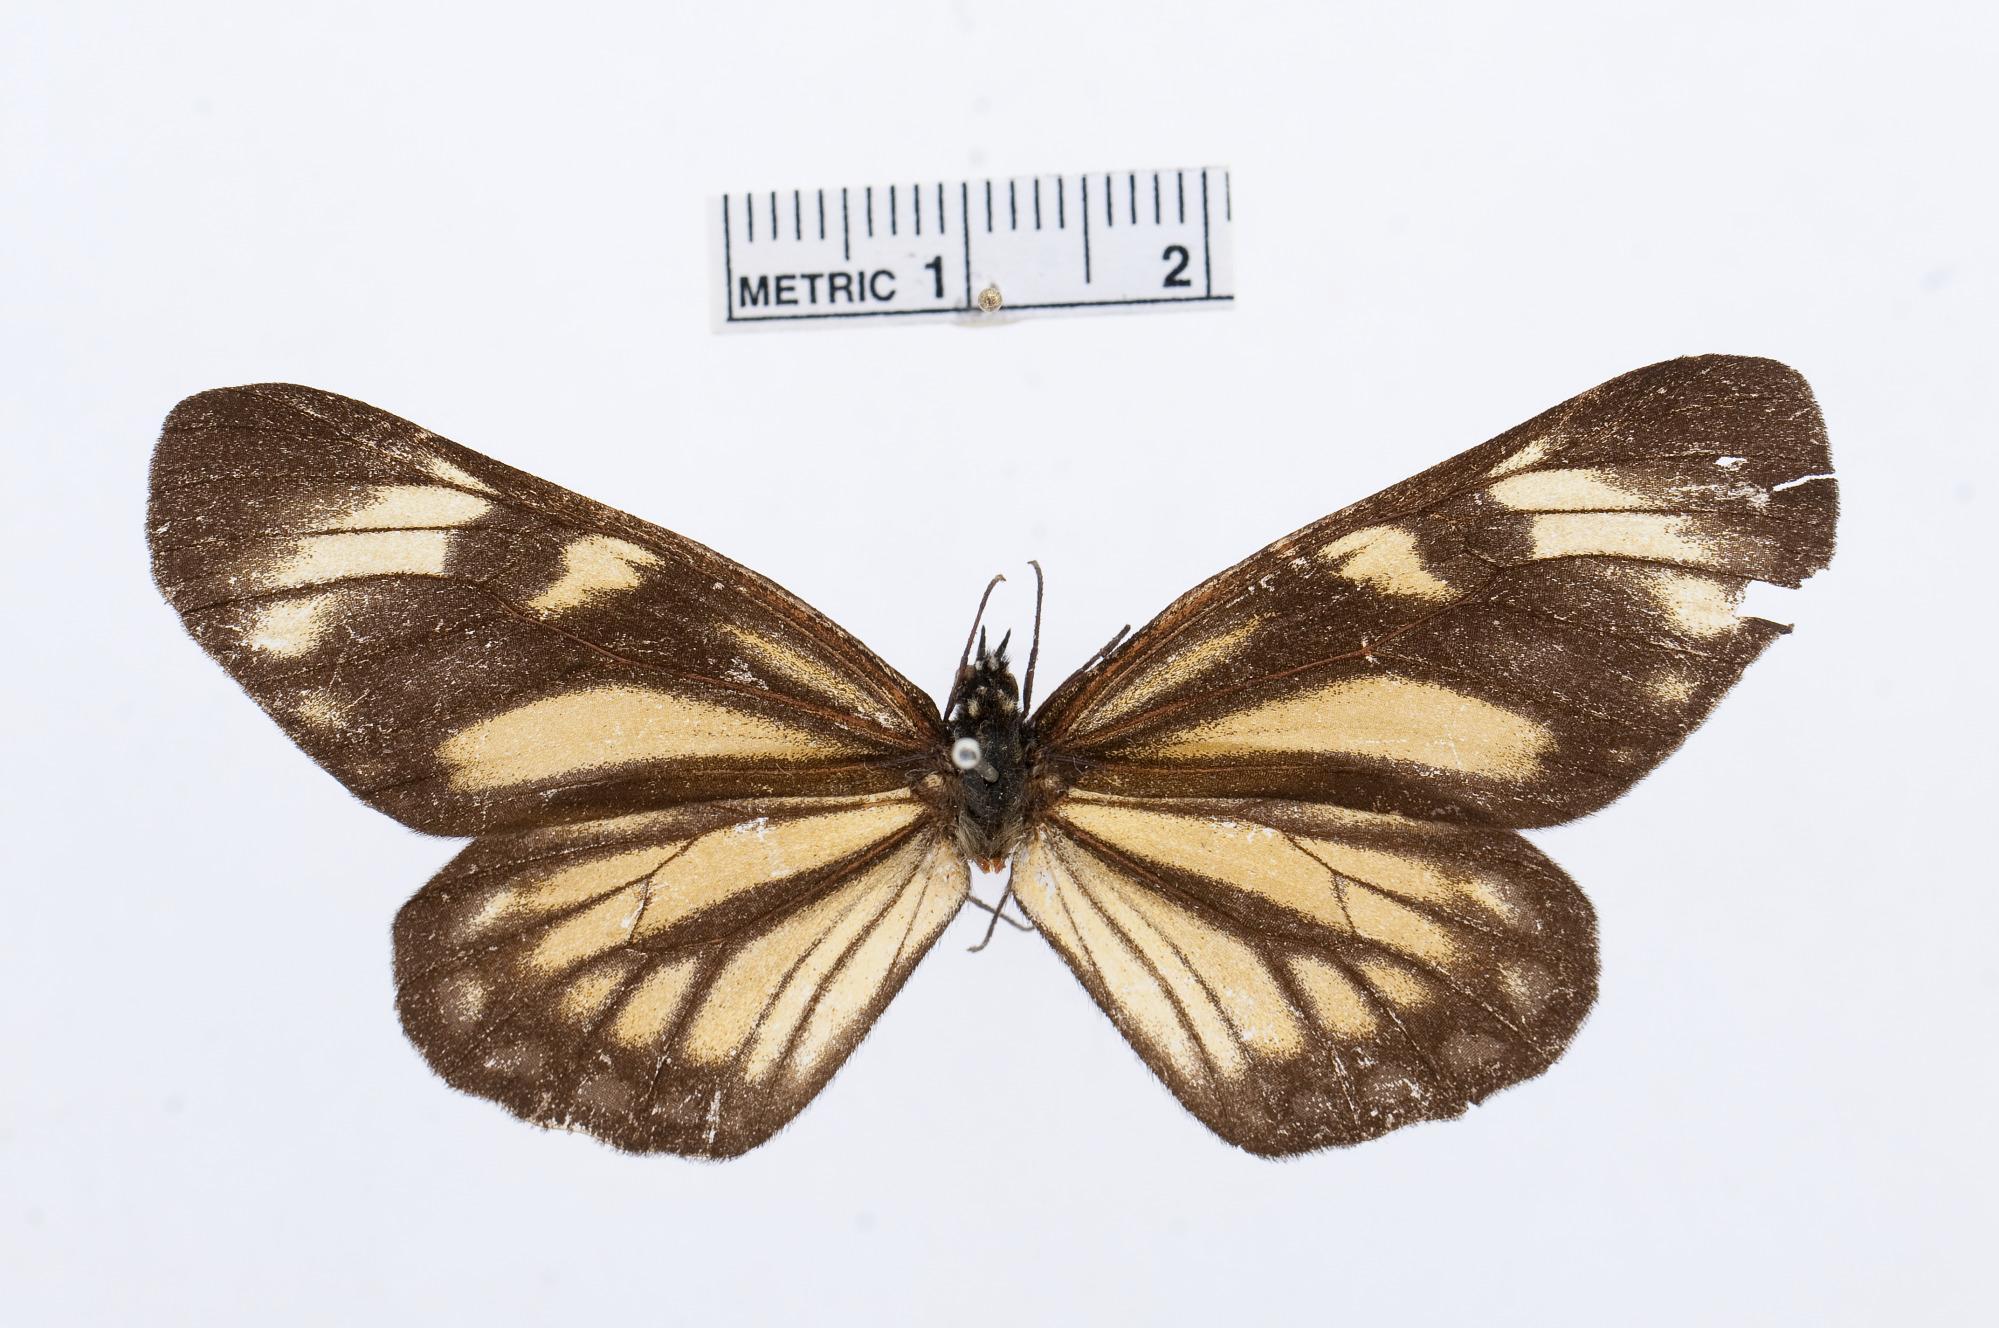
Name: Archonias theano
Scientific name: Archonias theano
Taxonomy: Animalia, Arthropoda, Hexapoda, Insecta, Lepidoptera, Pieridae, Pierinae